Rathlin Island

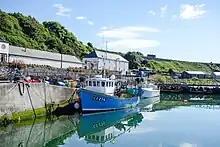
Rathlin Island harbour

The island has been represented on the Islands Forum by the Rathlin Development and Community Association since 2022.